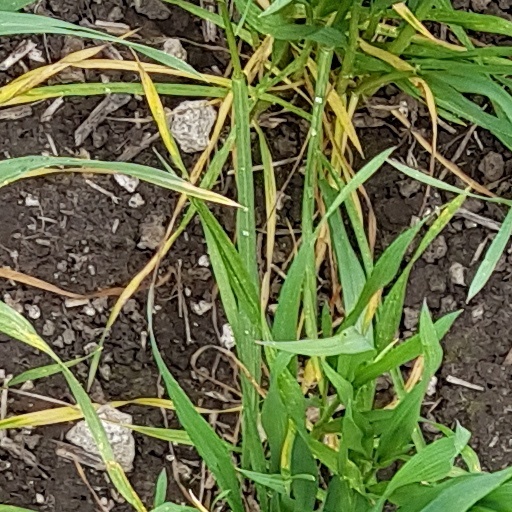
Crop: wheat